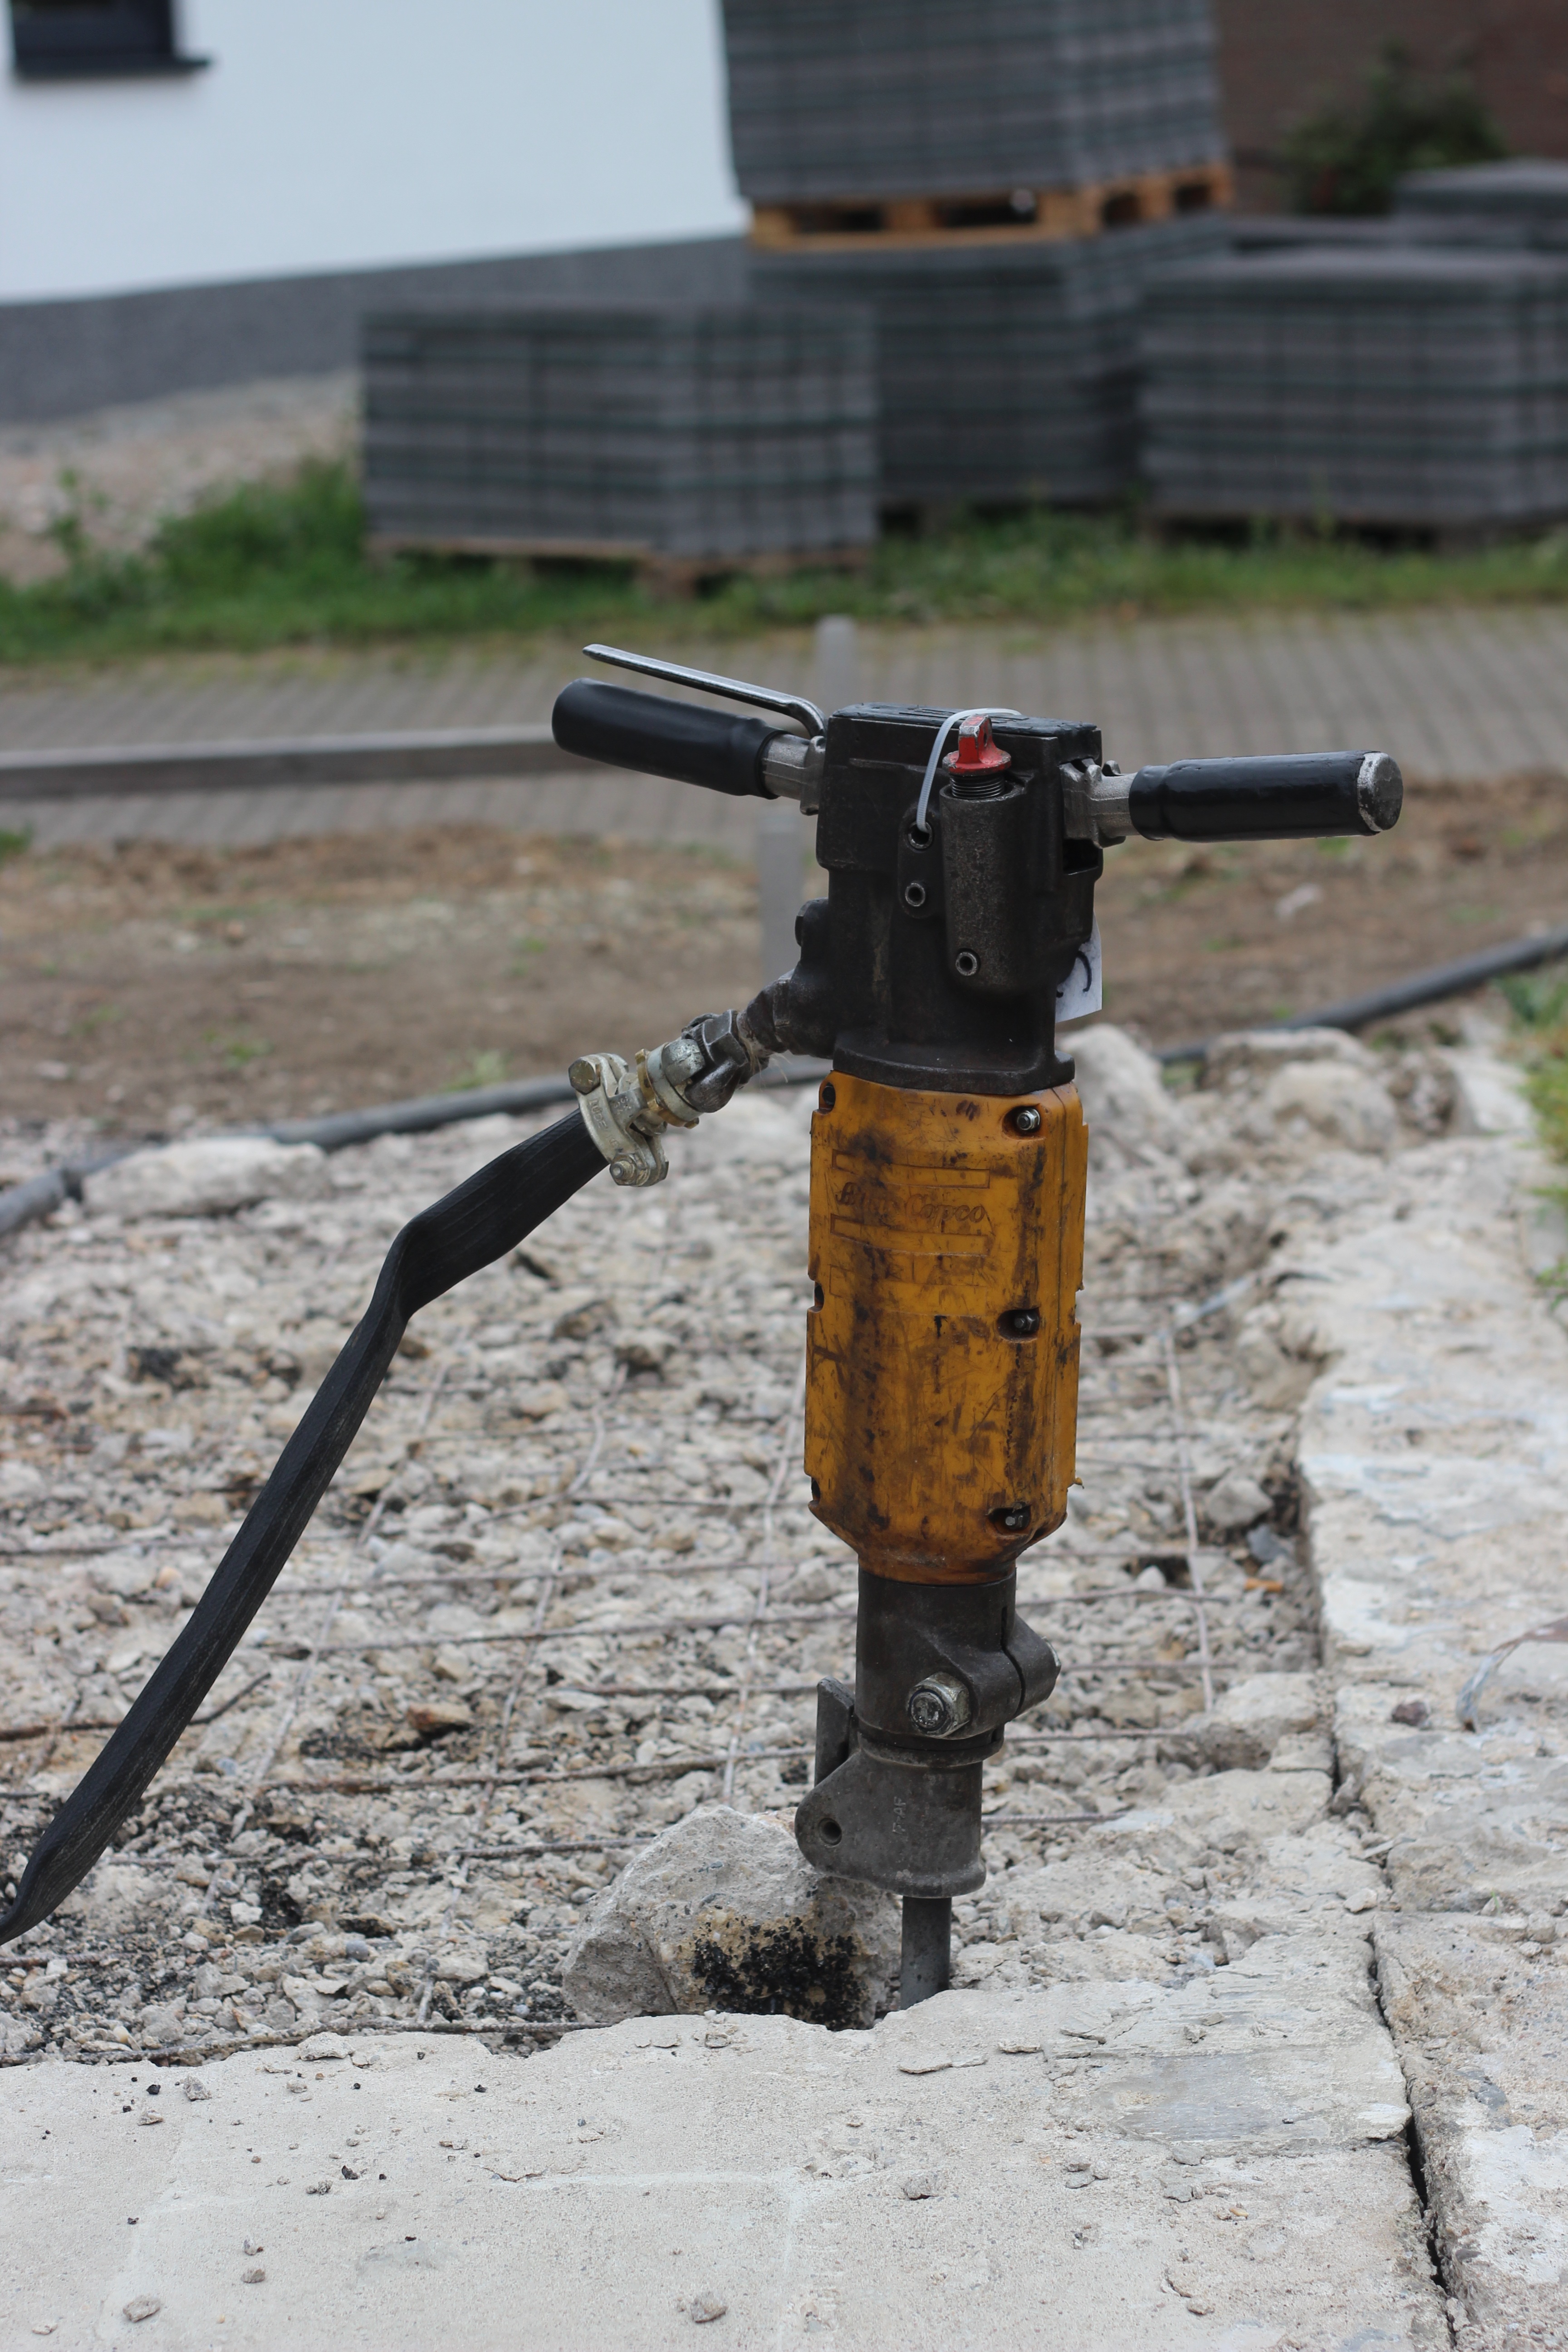
work, architecture, atmosphere, home, tool, construction, vehicle, hammer, human, machine, craft, ruin, yellow, together, old building, weapon, crash, home improvement, tools, gun, build, diy, destruction, destroy, site, demolition, debris, workers, force, powerful, craftsmen, house construction, remove, demolished, construction work, road construction, construction vehicle, smash, firearm, new beginning, tear off, building rubble, construction workers, chisel, bauruine, renovate, machine gun, hammer drill, electric tools, hilti